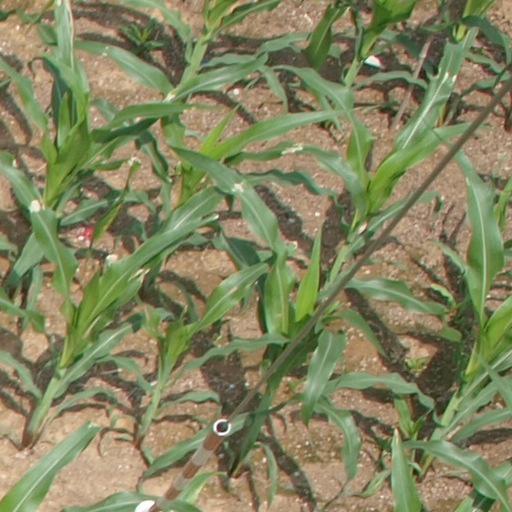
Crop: maize; corn